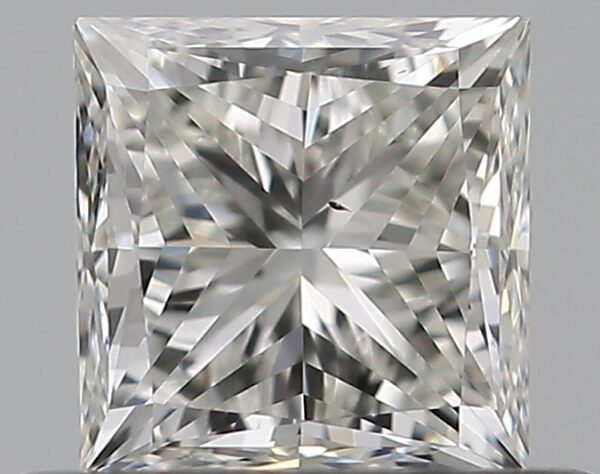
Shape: princess
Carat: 0.5
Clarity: VS2
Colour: H
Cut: VG
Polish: EX
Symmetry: VG
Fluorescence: N
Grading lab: GIA
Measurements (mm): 4.17 x 4.13 x 3.1